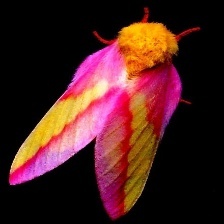
Species: ROSY MAPLE MOTH